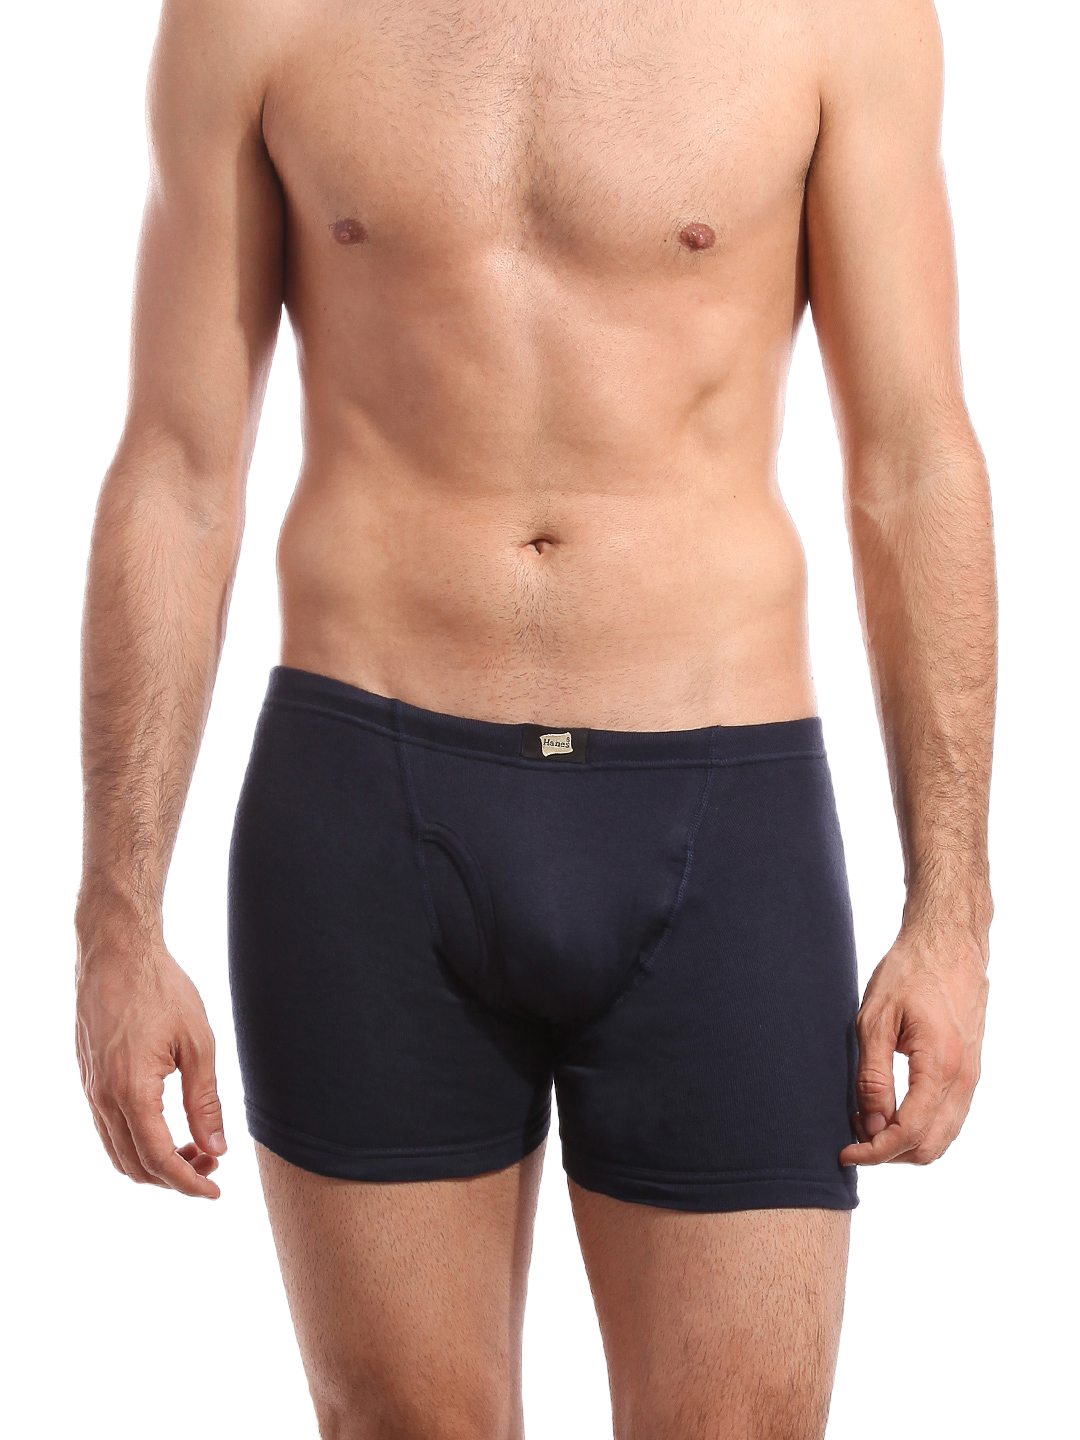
Hanes Men Navy Blue Boxer Brief
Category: Apparel / Innerwear / Briefs
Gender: Men
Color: Navy Blue
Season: Summer 2016
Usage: Casual